The Fairman Rogers Four-in-Hand

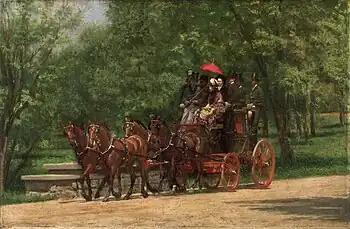
"The Fairman Rogers Four-in-Hand" (1879–80) by Thomas Eakins. Oil-on-canvas. 23 × 36 inches (60.3 × 91.4 cm)

The Fairman Rogers Four-in-Hand (originally titled A May Morning in the Park) is an 1879–80 painting by the American painter Thomas Eakins. It shows Fairman Rogers driving a coaching party in his four-in-hand carriage through Philadelphia's Fairmount Park. It is thought to be the first painting to examine precisely, through systematic photographic analysis, how horses move.